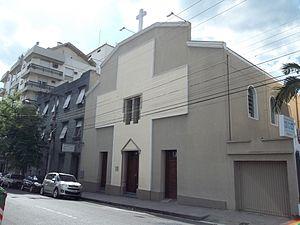
Bonfim est un quartier de la ville brésilienne de Santa Maria, Rio Grande do Sul. Le quartier est situé dans district de Sede.